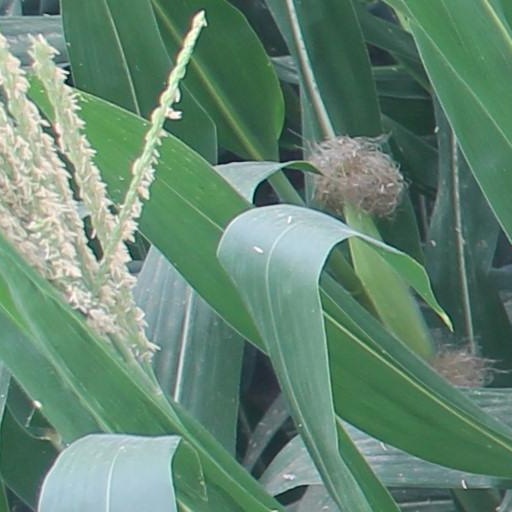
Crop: maize; corn